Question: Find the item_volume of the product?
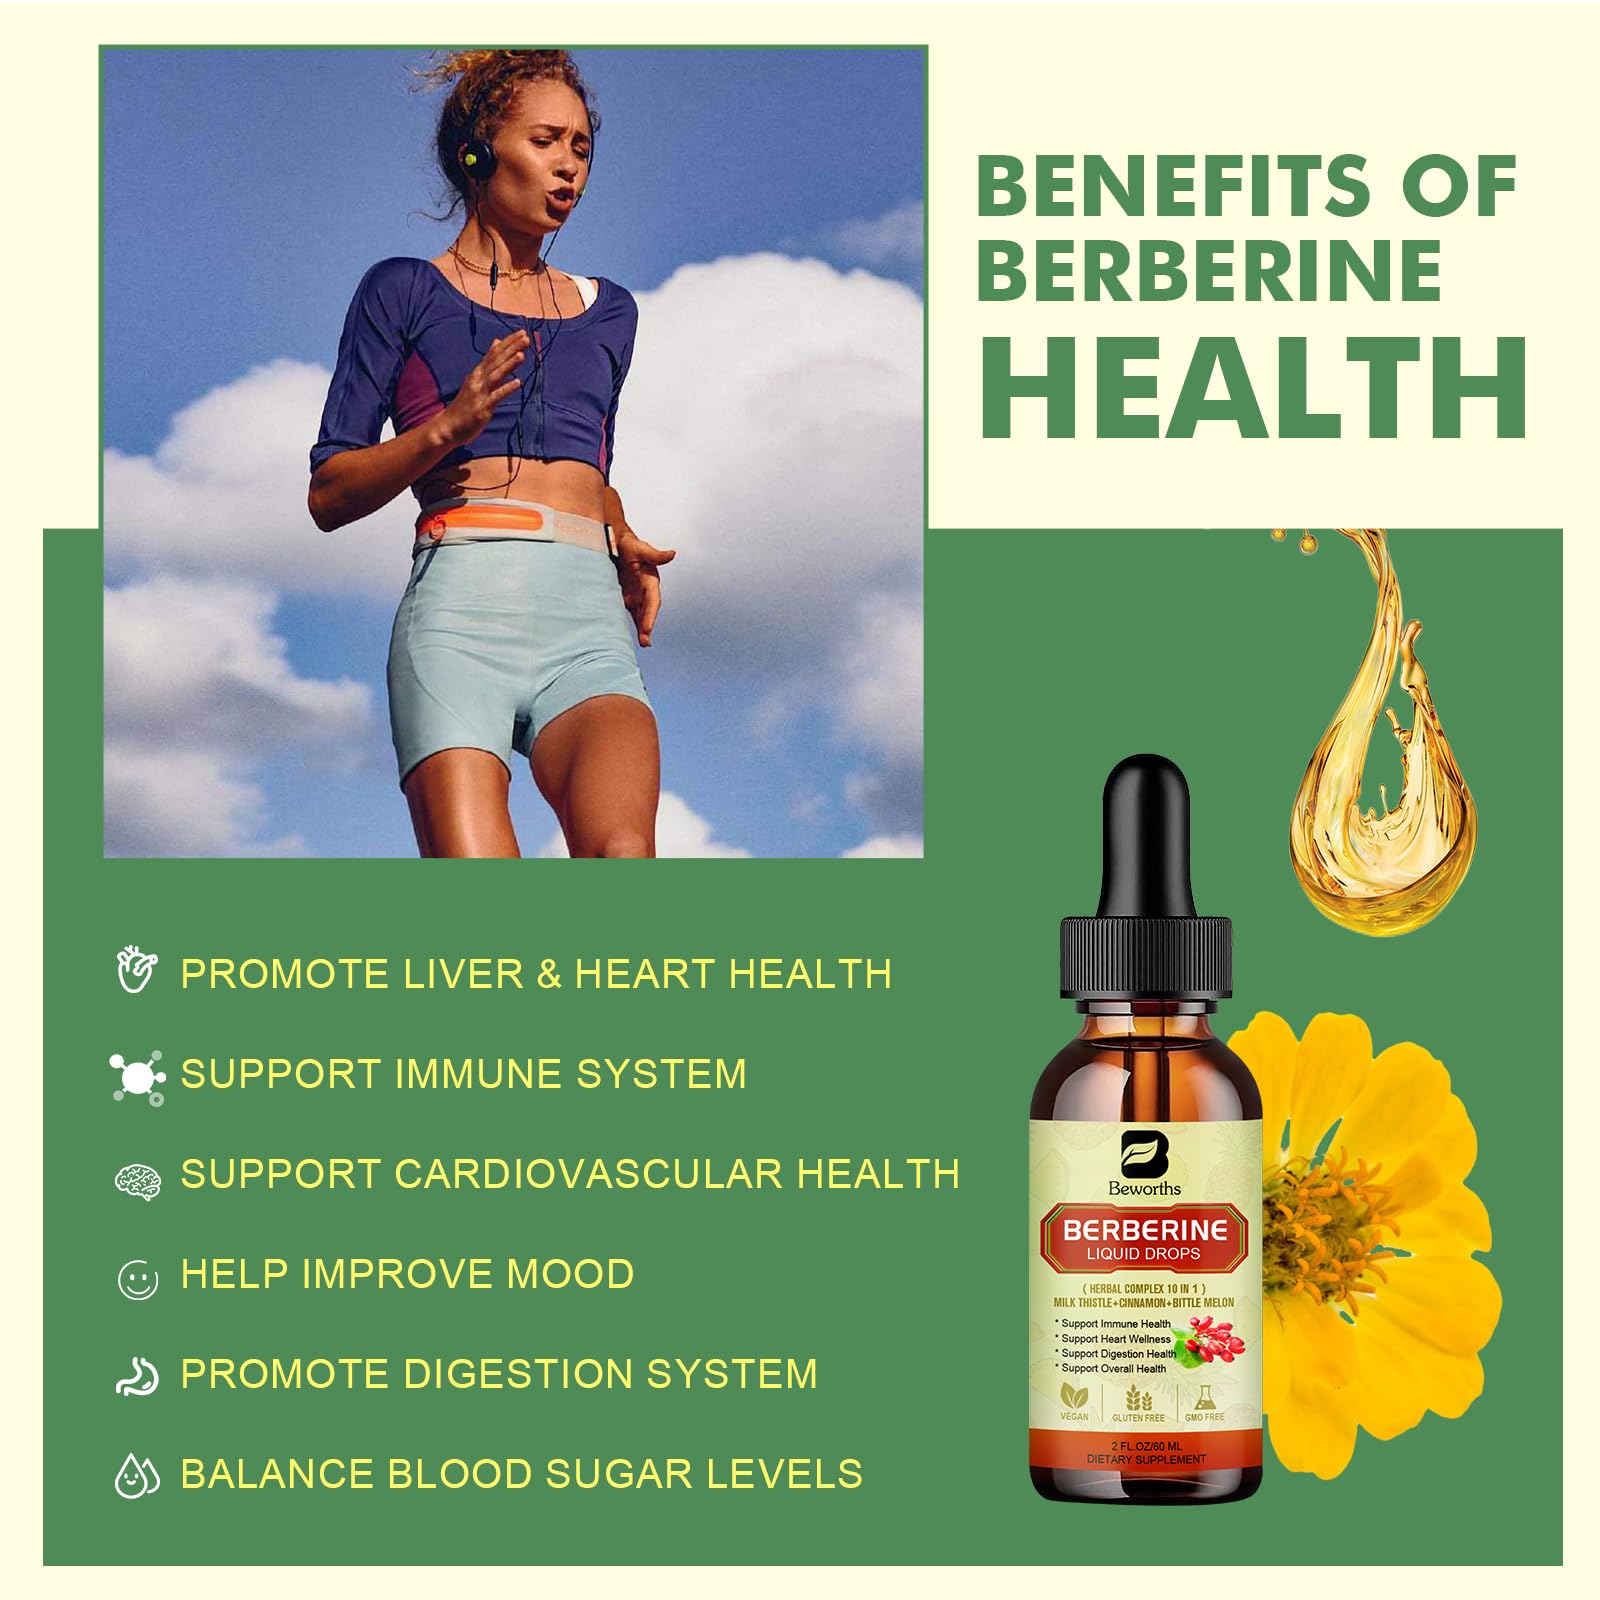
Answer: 2.0 fluid ounce